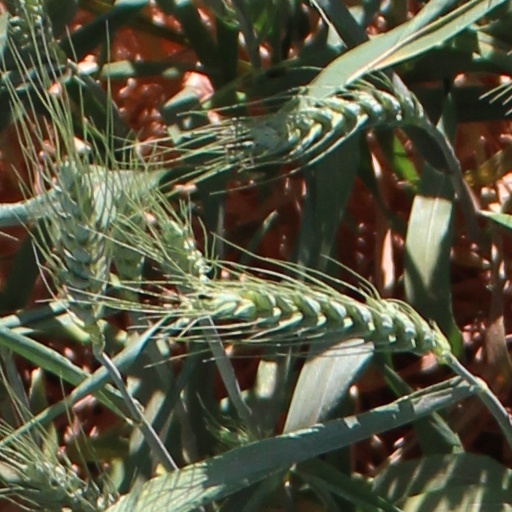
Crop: wheat